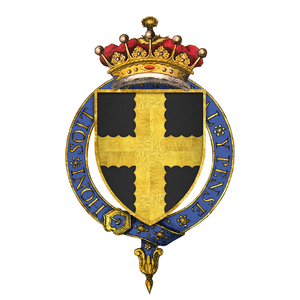
William d'Ufford, 2ᵉ comte de Suffolk, est un baron anglais né le 30 mai 1338 et mort le 15 février 1382. Il succède à son père Robert en 1369 et participe à plusieurs campagnes infructueuses de la guerre de Cent Ans dans les années 1370 avant de jouer un rôle important sur la scène politique anglaise, où il se distingue par sa nature conciliante. Sa mort prématurée entraîne l'extinction de son titre et la dispersion de ses biens.
Robert d'Ufford, 1ᵉʳ comte de Suffolk, est un baron anglais né le 9 août 1298 et mort le 4 novembre 1369.
La chevauchée de Lancastre de 1373 est un raid militaire anglais conduit à la fin de la deuxième période de la guerre de Cent Ans par le duc de Lancastre Jean de Gand, depuis son départ de Calais en août 1373 à son arrivée à Bordeaux fin décembre 1373.